National Gallery of Armenia

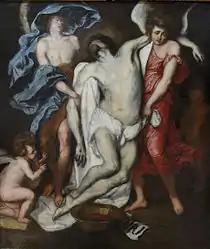
"Descent from the Cross" A. van Dyck

According to the 1982 survey, around 30 works of Flemish and 60 works of Dutch art were exhibited in the gallery. Most of them belong to the 17th century.